Little Bookham

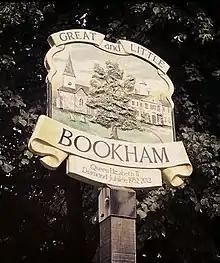
Queen's Diamond Jubilee village sign

The Domesday Book of 1086, which was a survey for taxation purposes, makes the first known distinction between the parishes of Great and Little Bookham, if it is assumed that there was no separate parish at the time of the charter of Edward the Confessor in 1062. As the Domesday Book makes no reference to there being a church in Little Bookham, then the church must have been built sometime subsequent to that date and that the parish of Little Bookham is likely a slice cut from the parish of Bookham. By way of confirmation of this supposition that there is no distinction between the two parishes, as recently as 1824, lay documents relate to land transactions, in which land was described as being "in Great Bookham in the parish of Bookham".